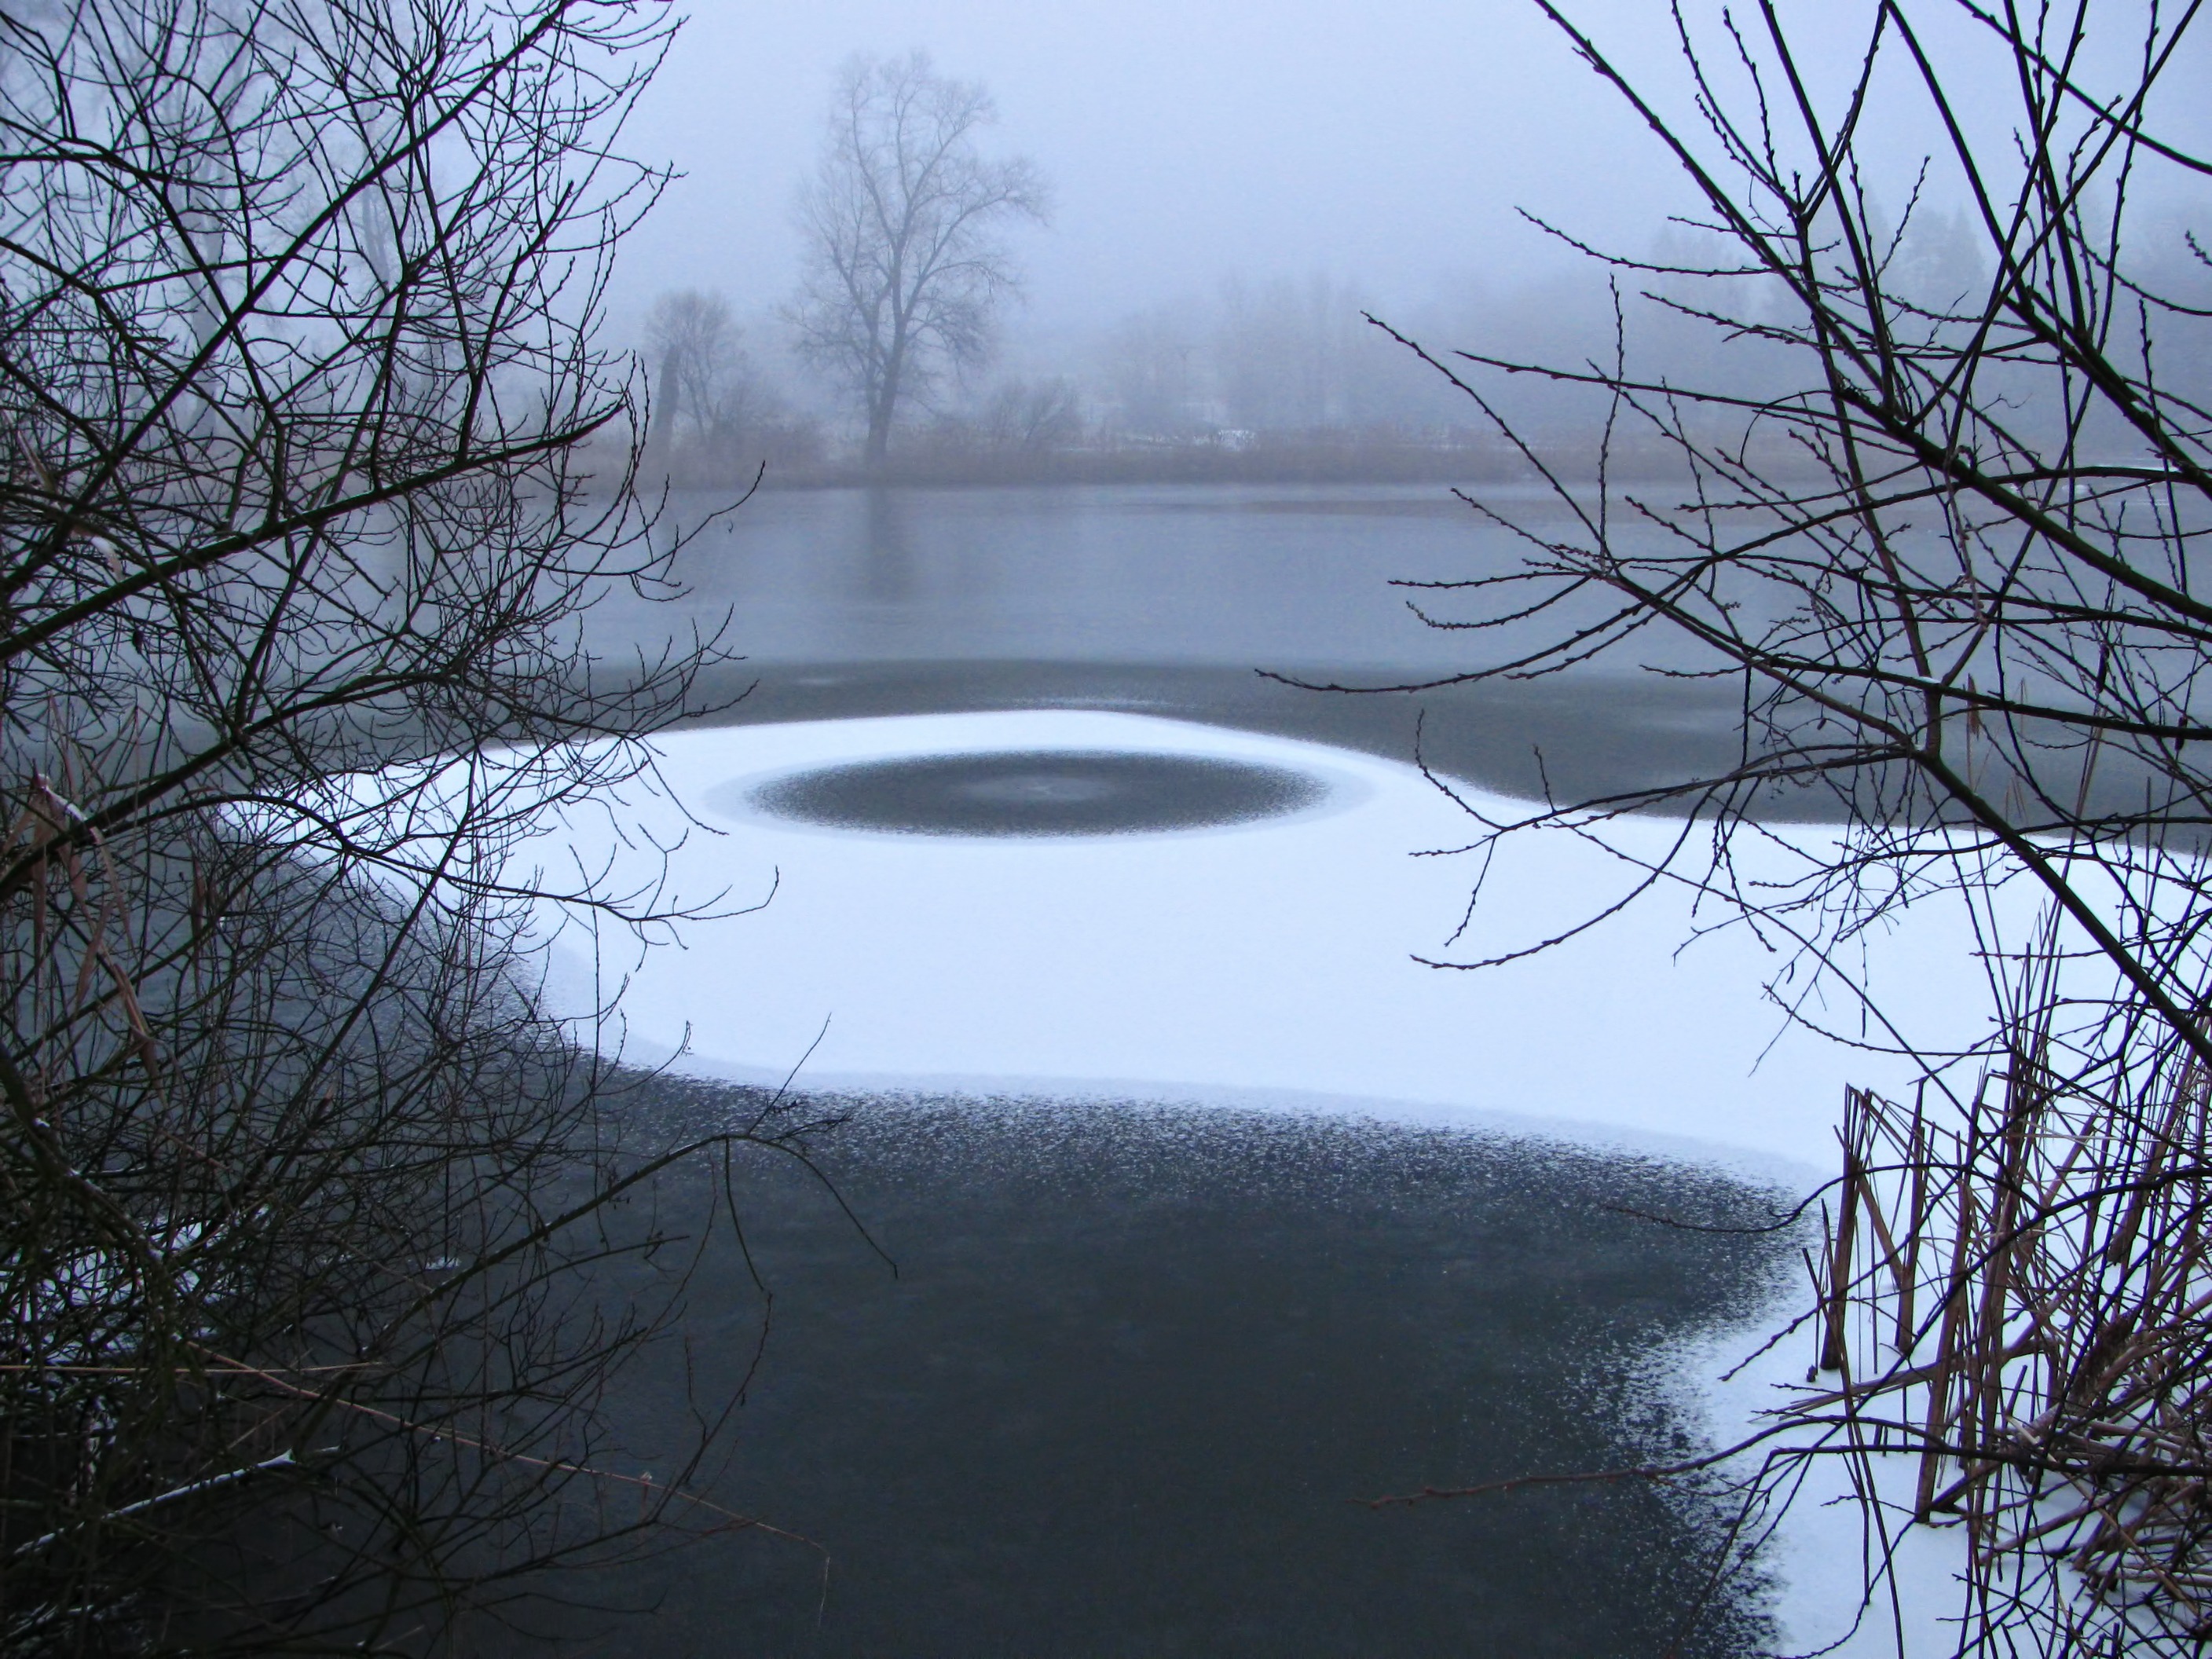
tree, water, nature, branch, snow, winter, fog, mist, morning, lake, frost, river, foggy, pond, ice, reflection, weather, reservoir, season, icy, frosted, freezing, water surface, blue hour, atmospheric phenomenon, woody plant